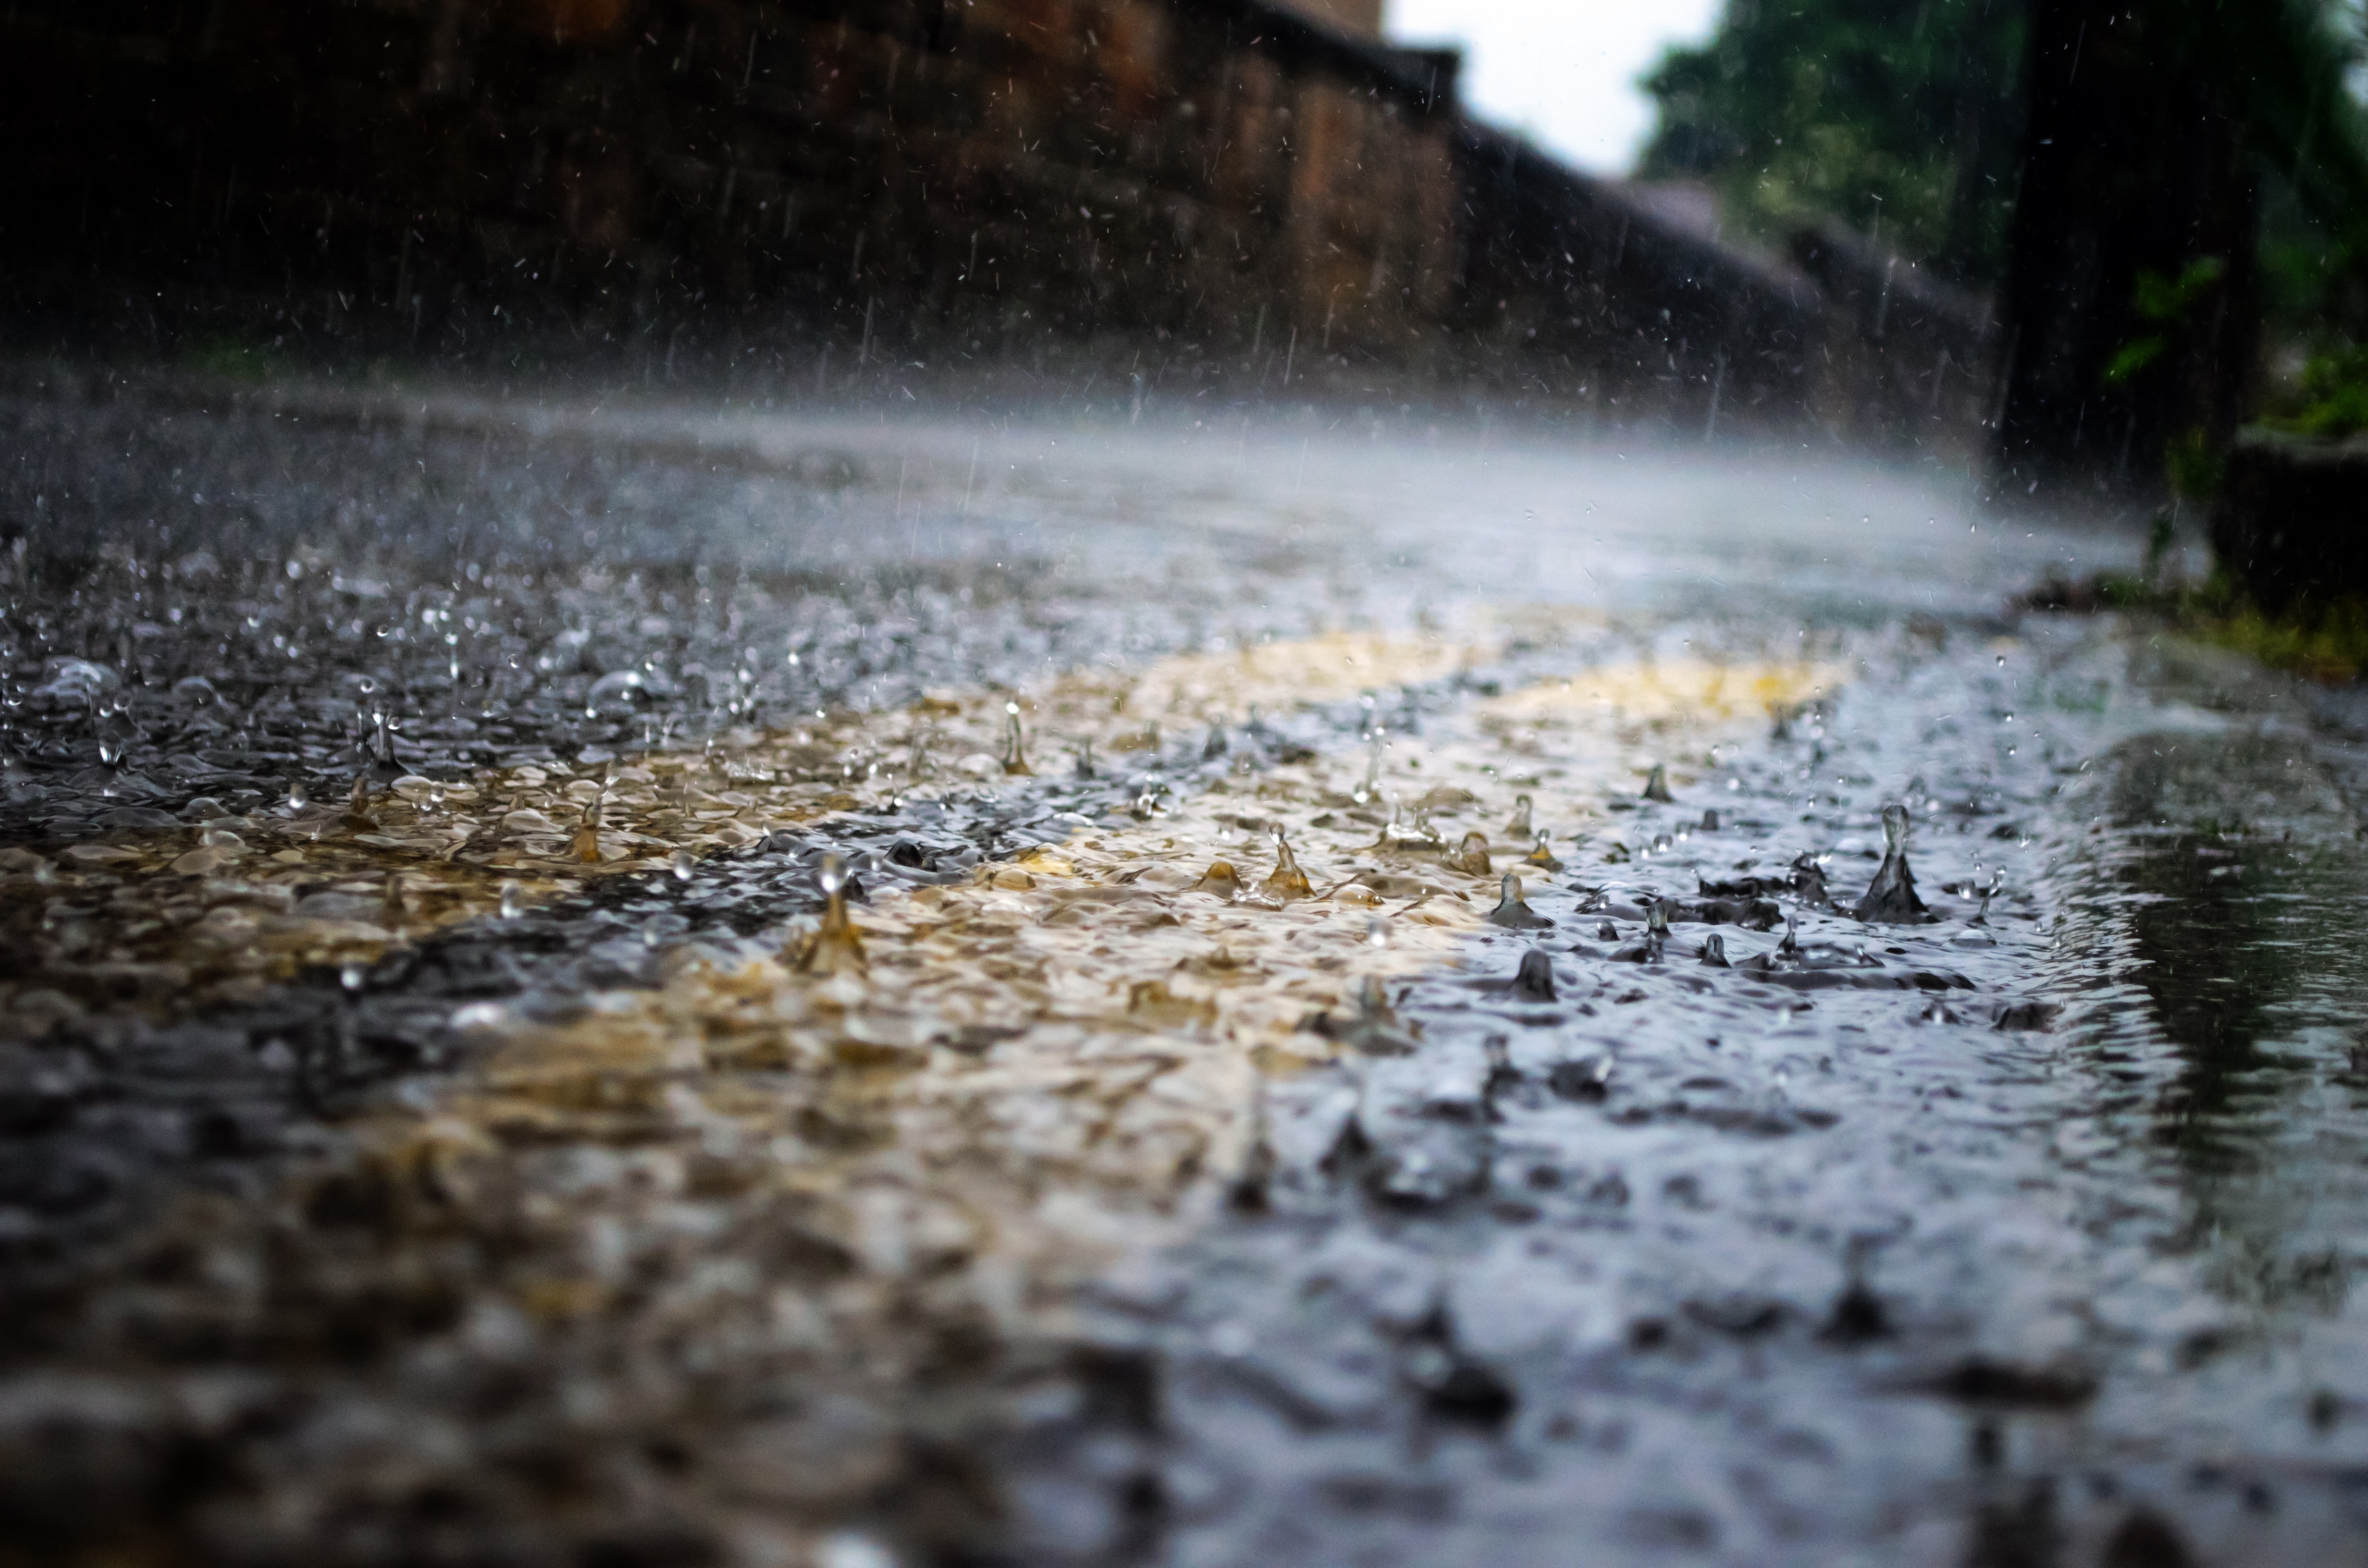
water, nature, forest, rock, cloud, sunlight, morning, rain, leaf, wave, river, summer, stream, spring, reflection, macro, autumn, weather, rapid, season, body of water, background, seasons, raindrops, water feature, element, precipitation, atmospheric phenomenon, autumn storm